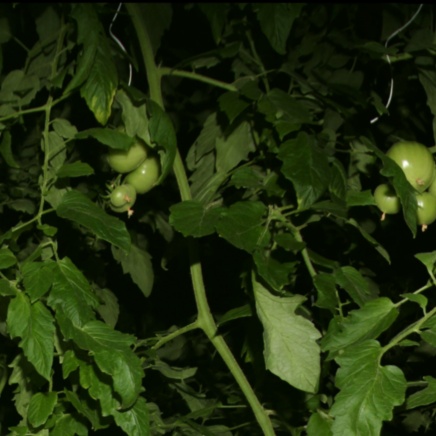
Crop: tomato